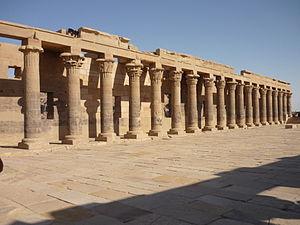
Portique ouest de l'esplanade, temple d'Isis, île de Philaé, Égypte